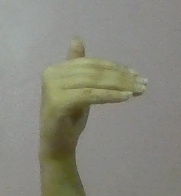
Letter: khaa